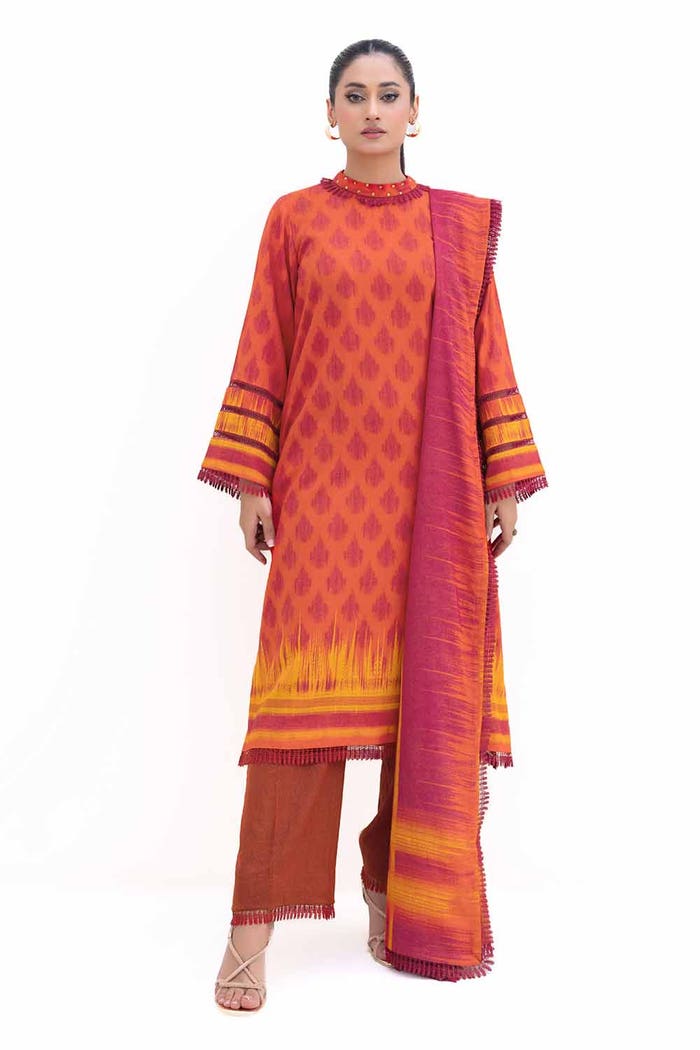
orange multi print cotton tunic